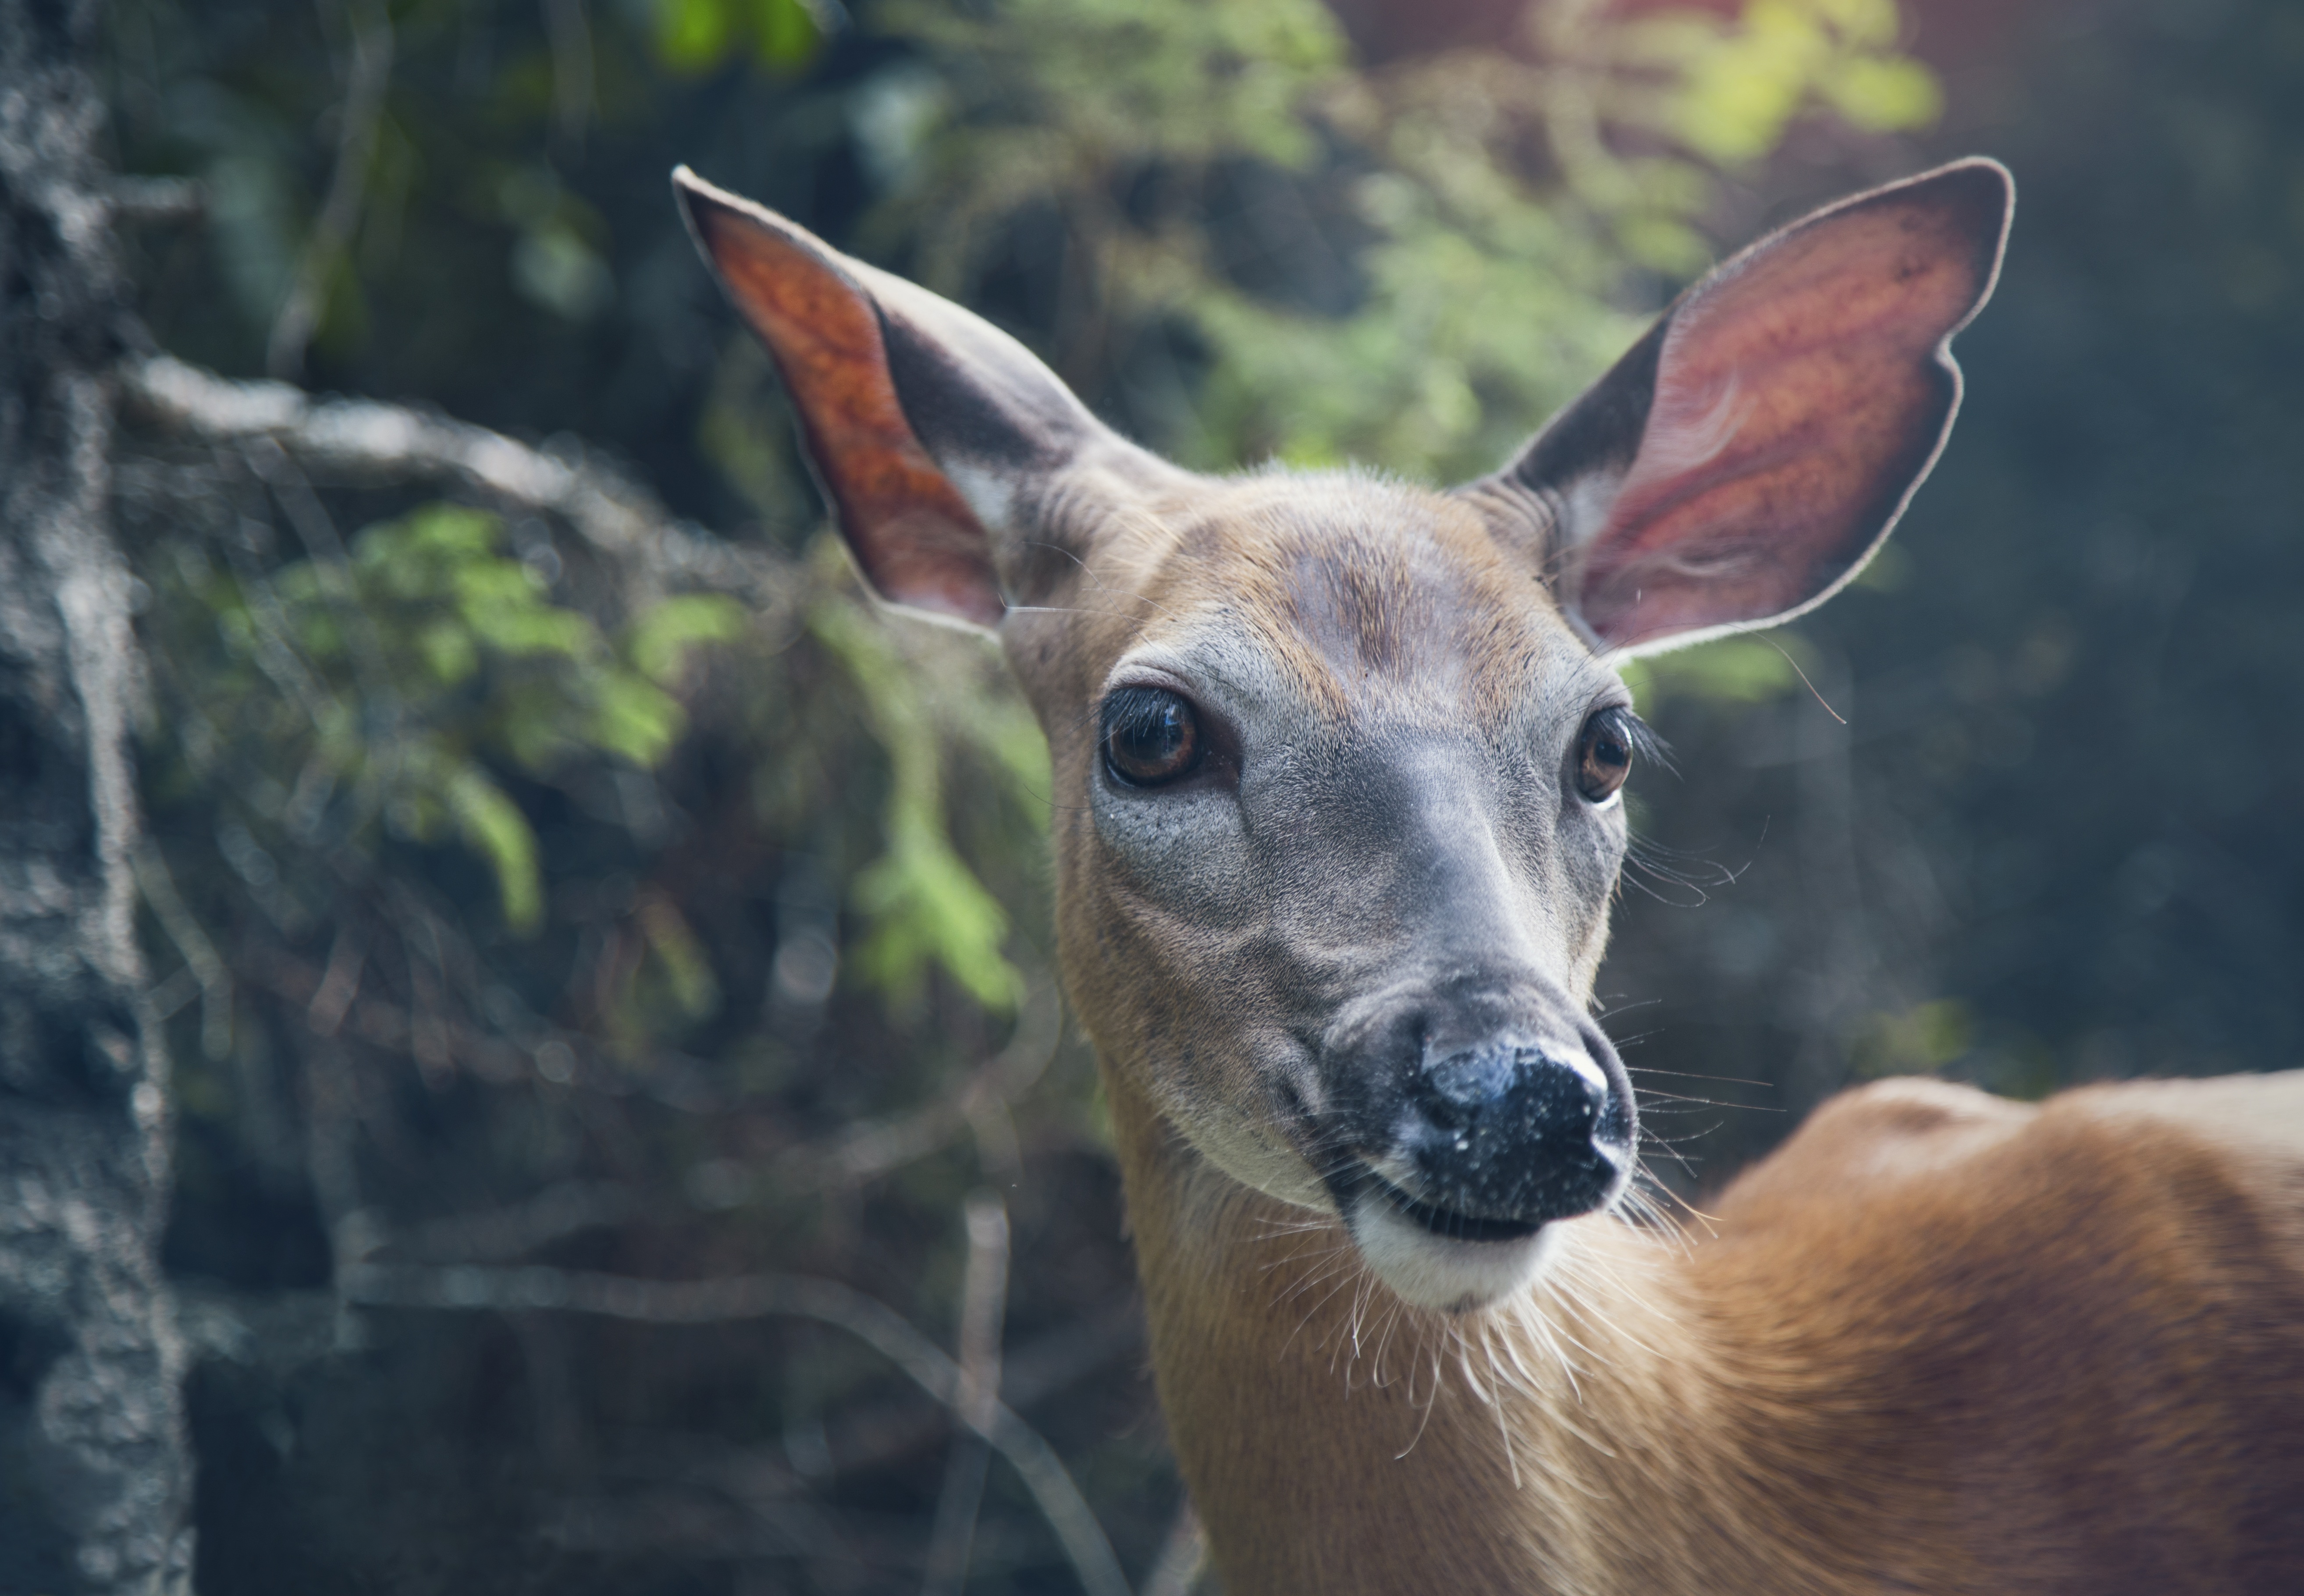
nature, animal, wildlife, deer, macro, mammal, fauna, vertebrate, white tailed deer